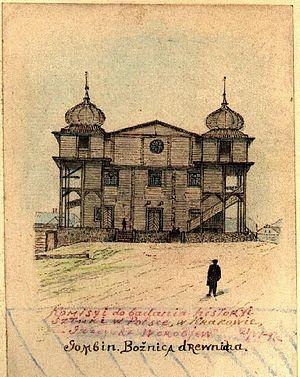
La synagogue en bois de Gabin a été détruite par les troupes nazies comme des dizaines d'autres en Pologne durant la Seconde Guerre mondiale.